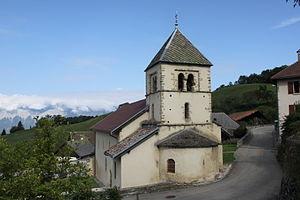
Église Saint-Jean-Baptiste de Saint-Jean-le-Vieux This building is indexed in the Base Mérimée, a database of architectural heritage maintained by the French Ministry of Culture,
Saint-Jean-le-Vieux est une commune française située dans le département de l'Isère en région Auvergne-Rhône-Alpes.